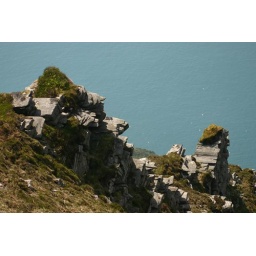
Some sweet rock formations that were around the top of the mountain